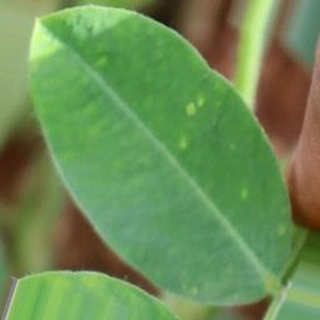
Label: healthy_groundnut